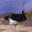
Label: bird